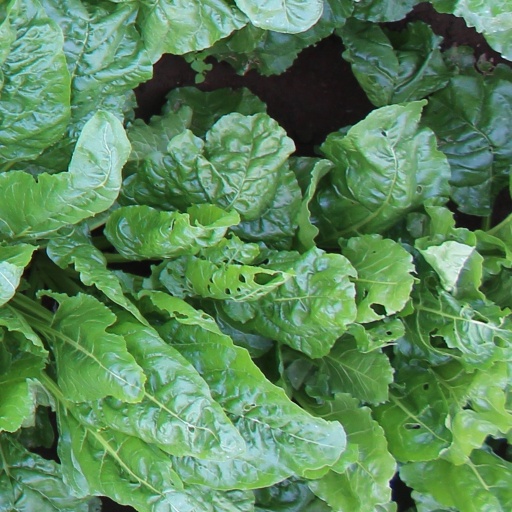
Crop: sugar beet